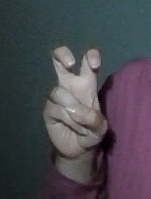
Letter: toot